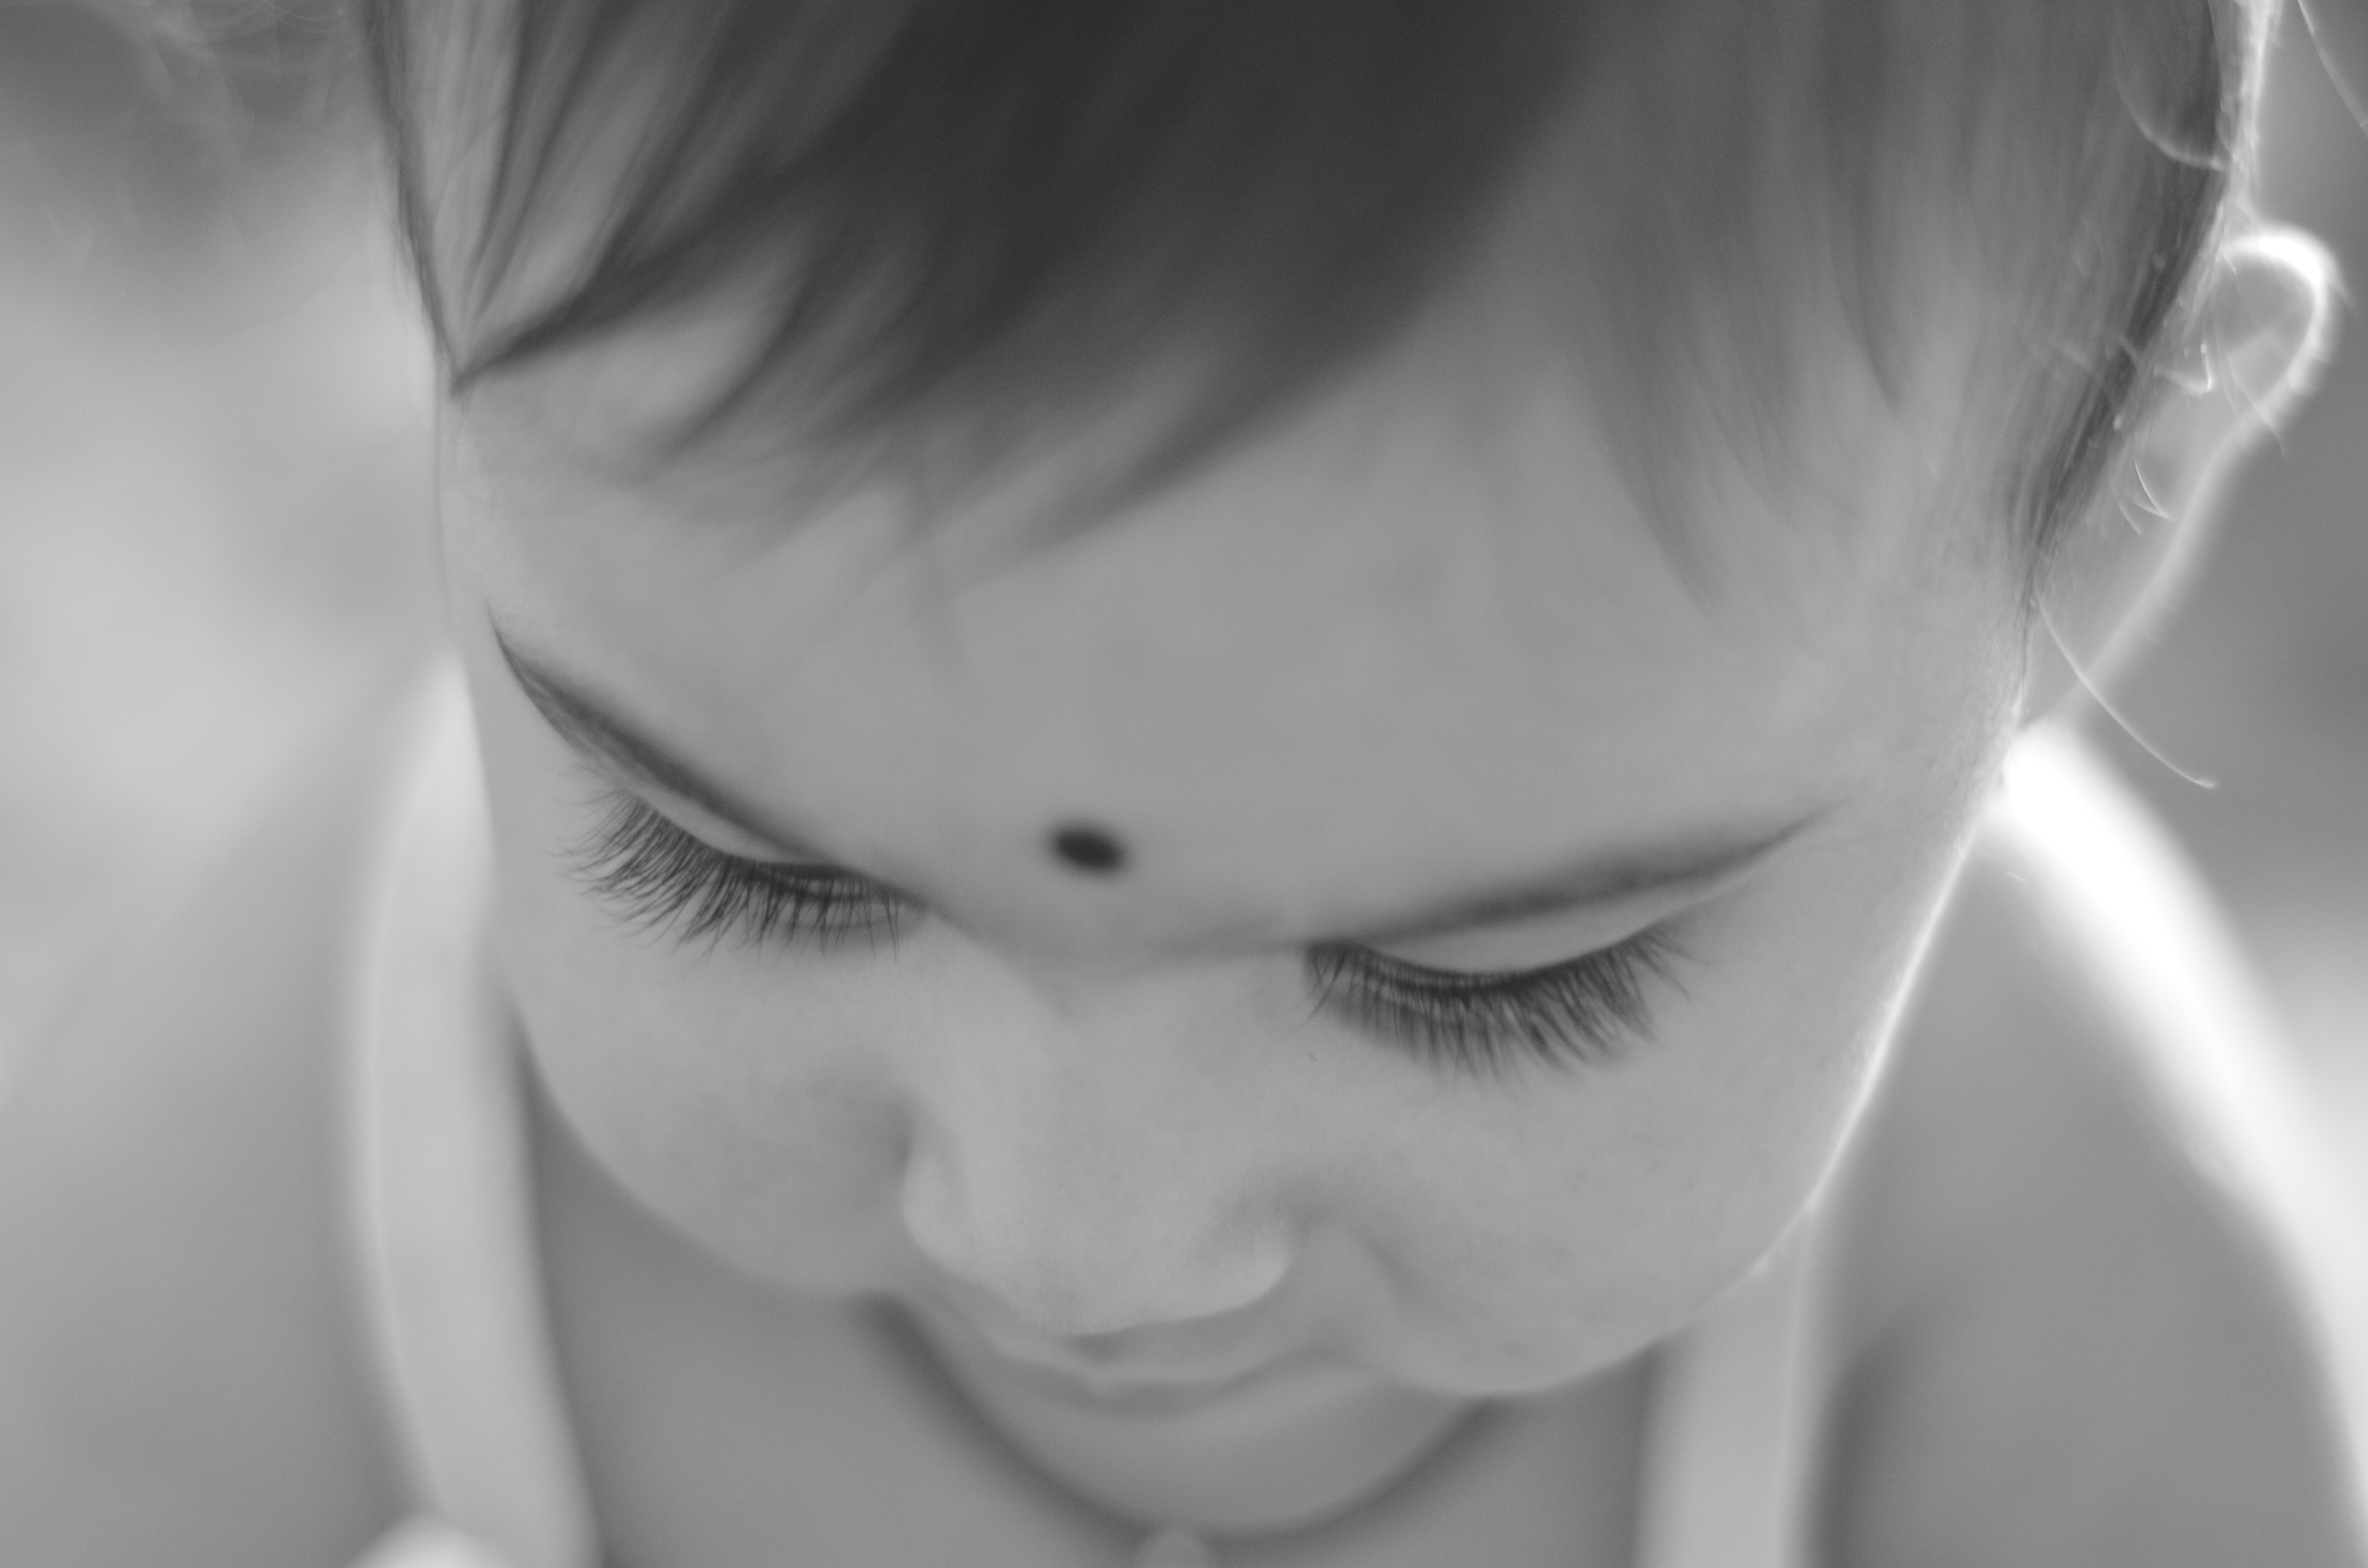
person, black and white, girl, white, photography, kid, portrait, model, young, small, child, monochrome, baby, facial expression, childhood, lip, smile, mouth, eyelash, close up, human body, face, nose, children, innocent, toddler, eye, innocence, head, little, skin, beauty, organ, adorable, emotion, interaction, sense, monochrome photography, portrait photography